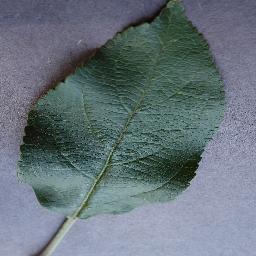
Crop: apple
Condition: healthy